Taichung

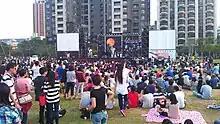
Taichung Jazz Festival

Taichung has a large number of temples, many of which hold historic and cultural value. According to a 2018 survey by the city government, Taichung is home to 1,012 registered temples, of which 774 are Taoist and 208 are Buddhist.